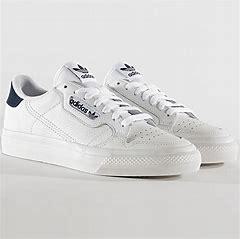
Brand: Adidas
Model: Continental Vulc